Estação das Docas

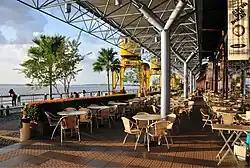
Estação das Docas Complex

The Estação das Docas (English: Docks Station) is a Brazilian tourist-cultural complex and multi-environmental space created in 2000. It is located in the Campina neighborhood, in Belém, the capital of Pará, and was originally built as part of the city's port. It is currently managed by the Pará 2000 Social Organization.